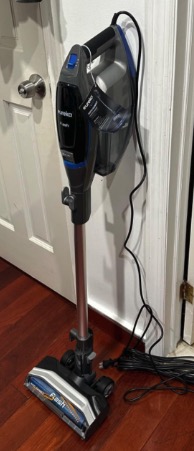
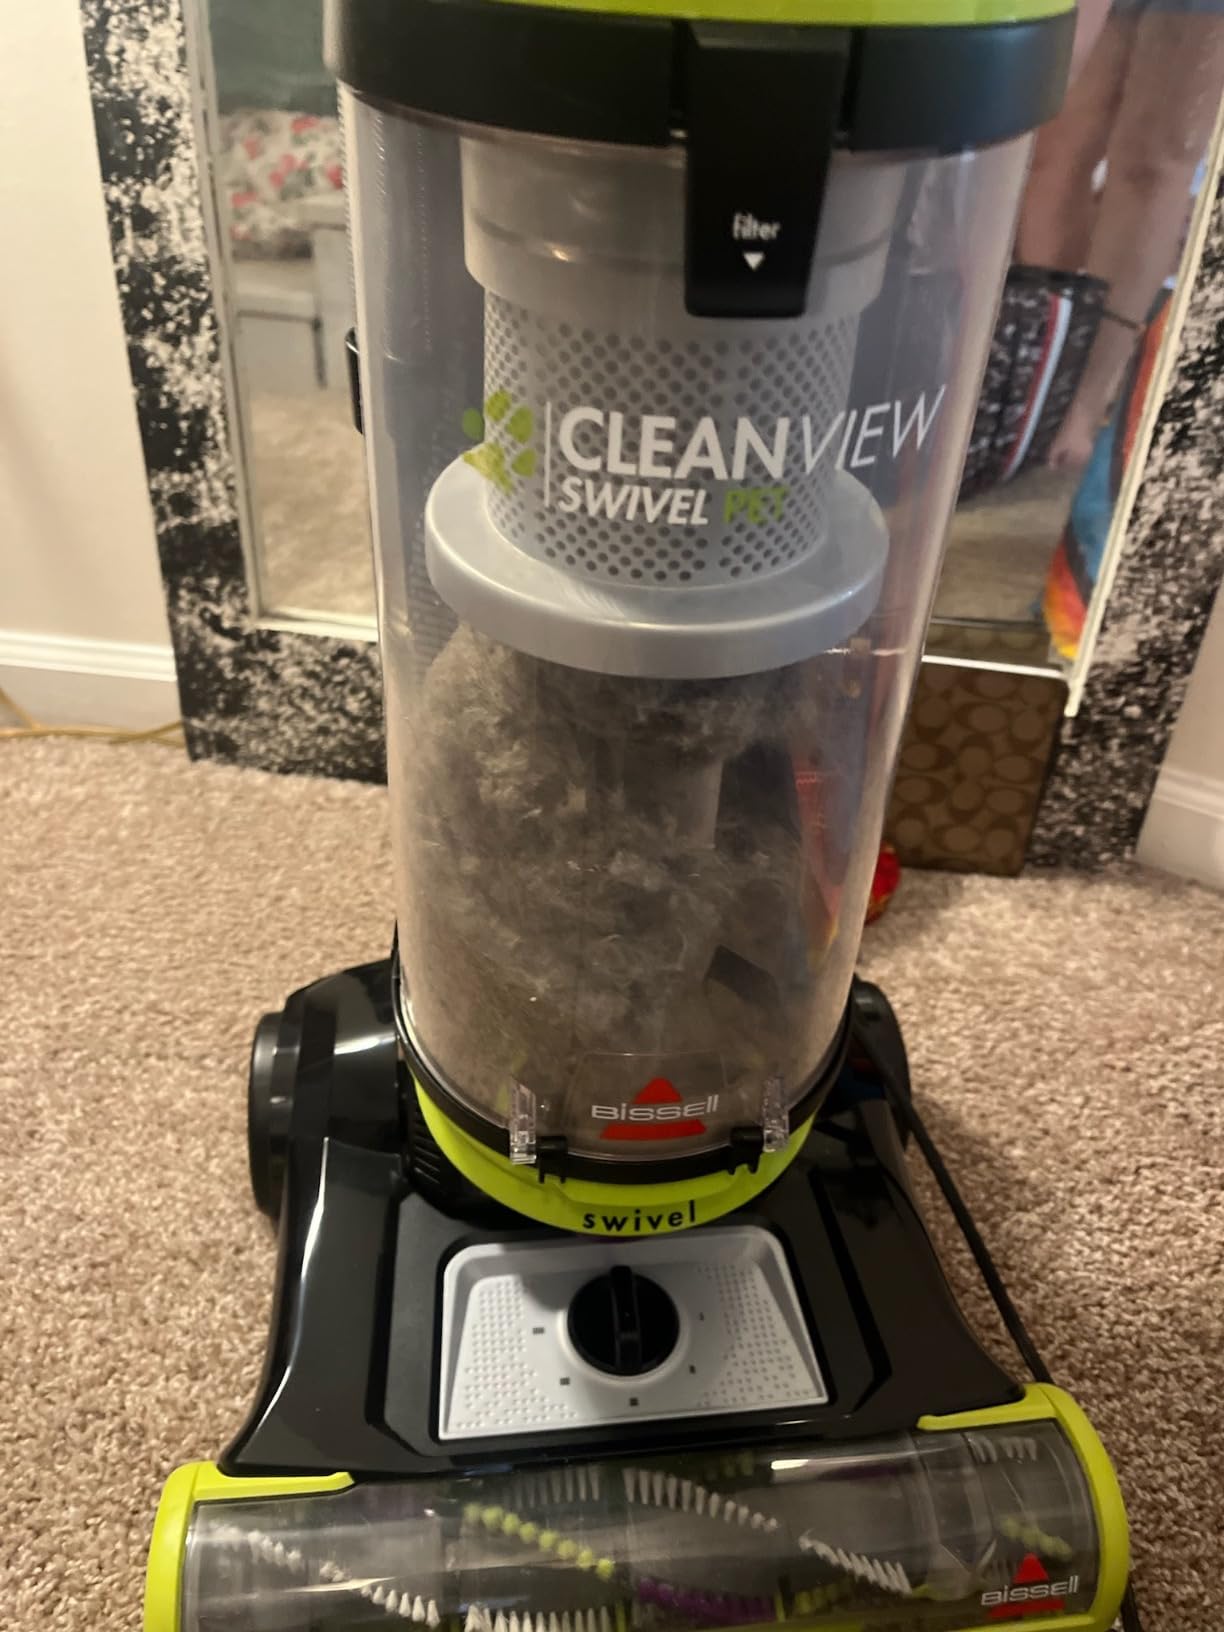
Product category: items_vacuum
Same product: no